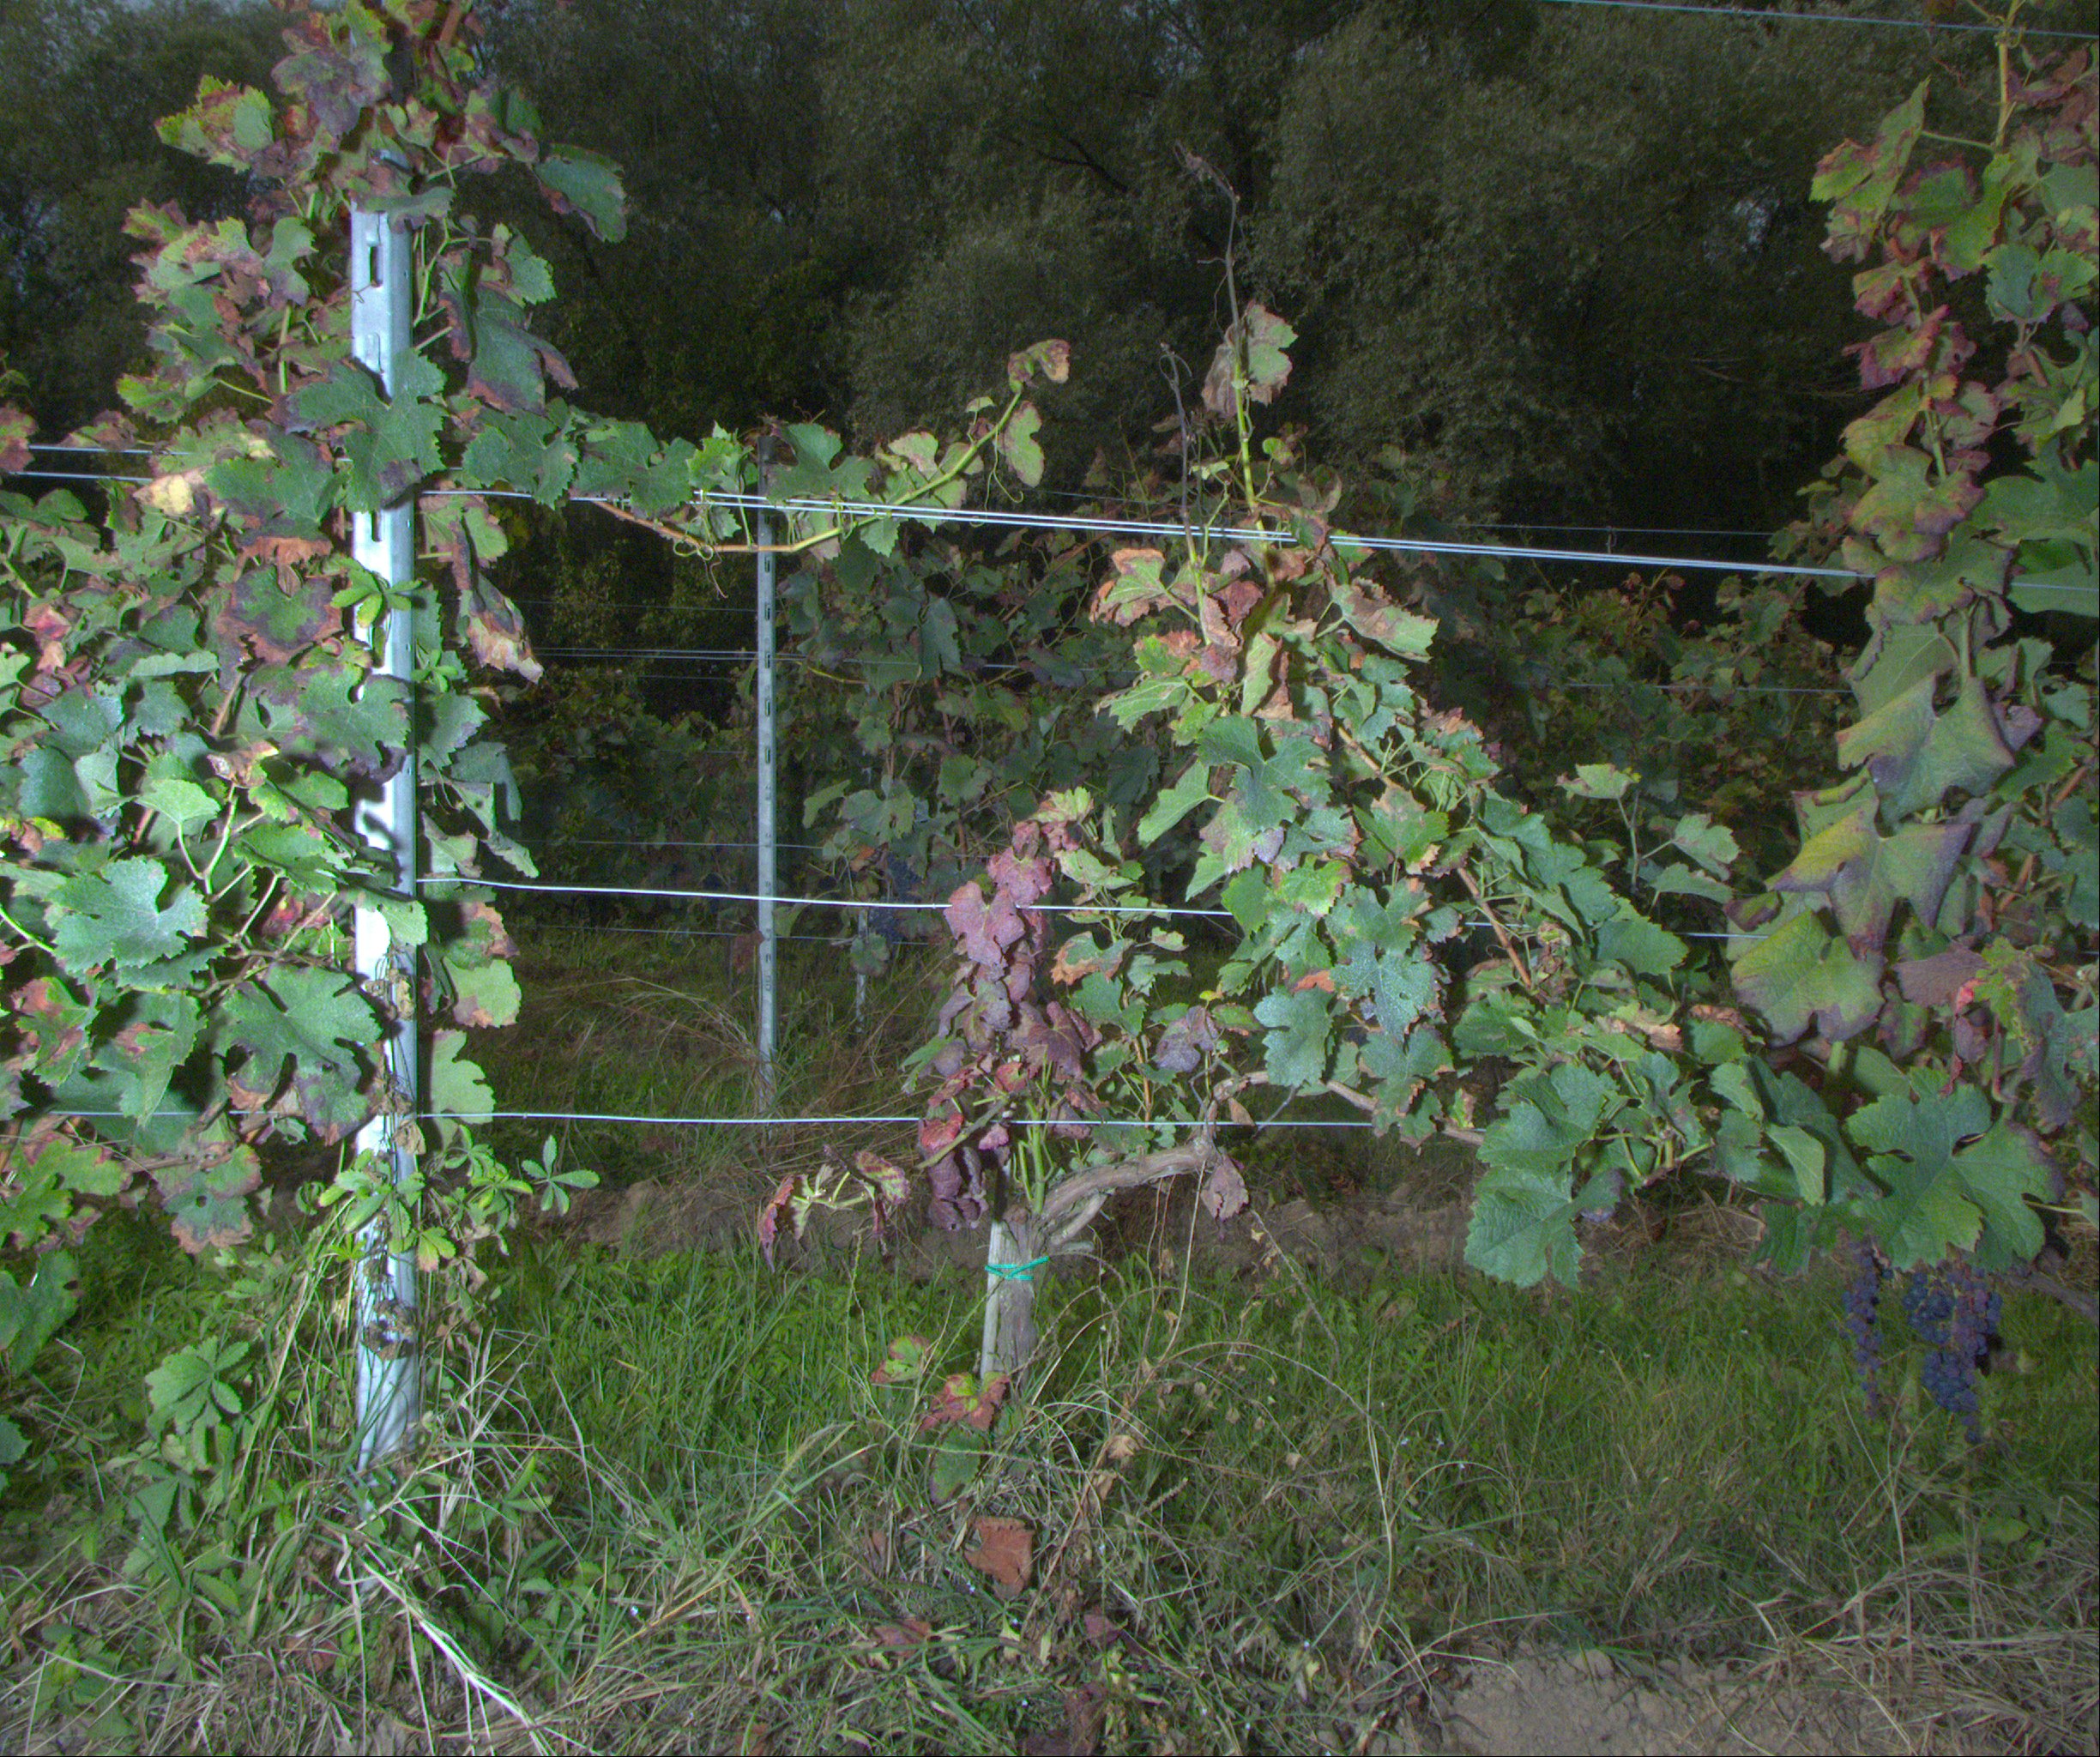
Grape variety: merlot
Disease: Flavescence dorée (fd)